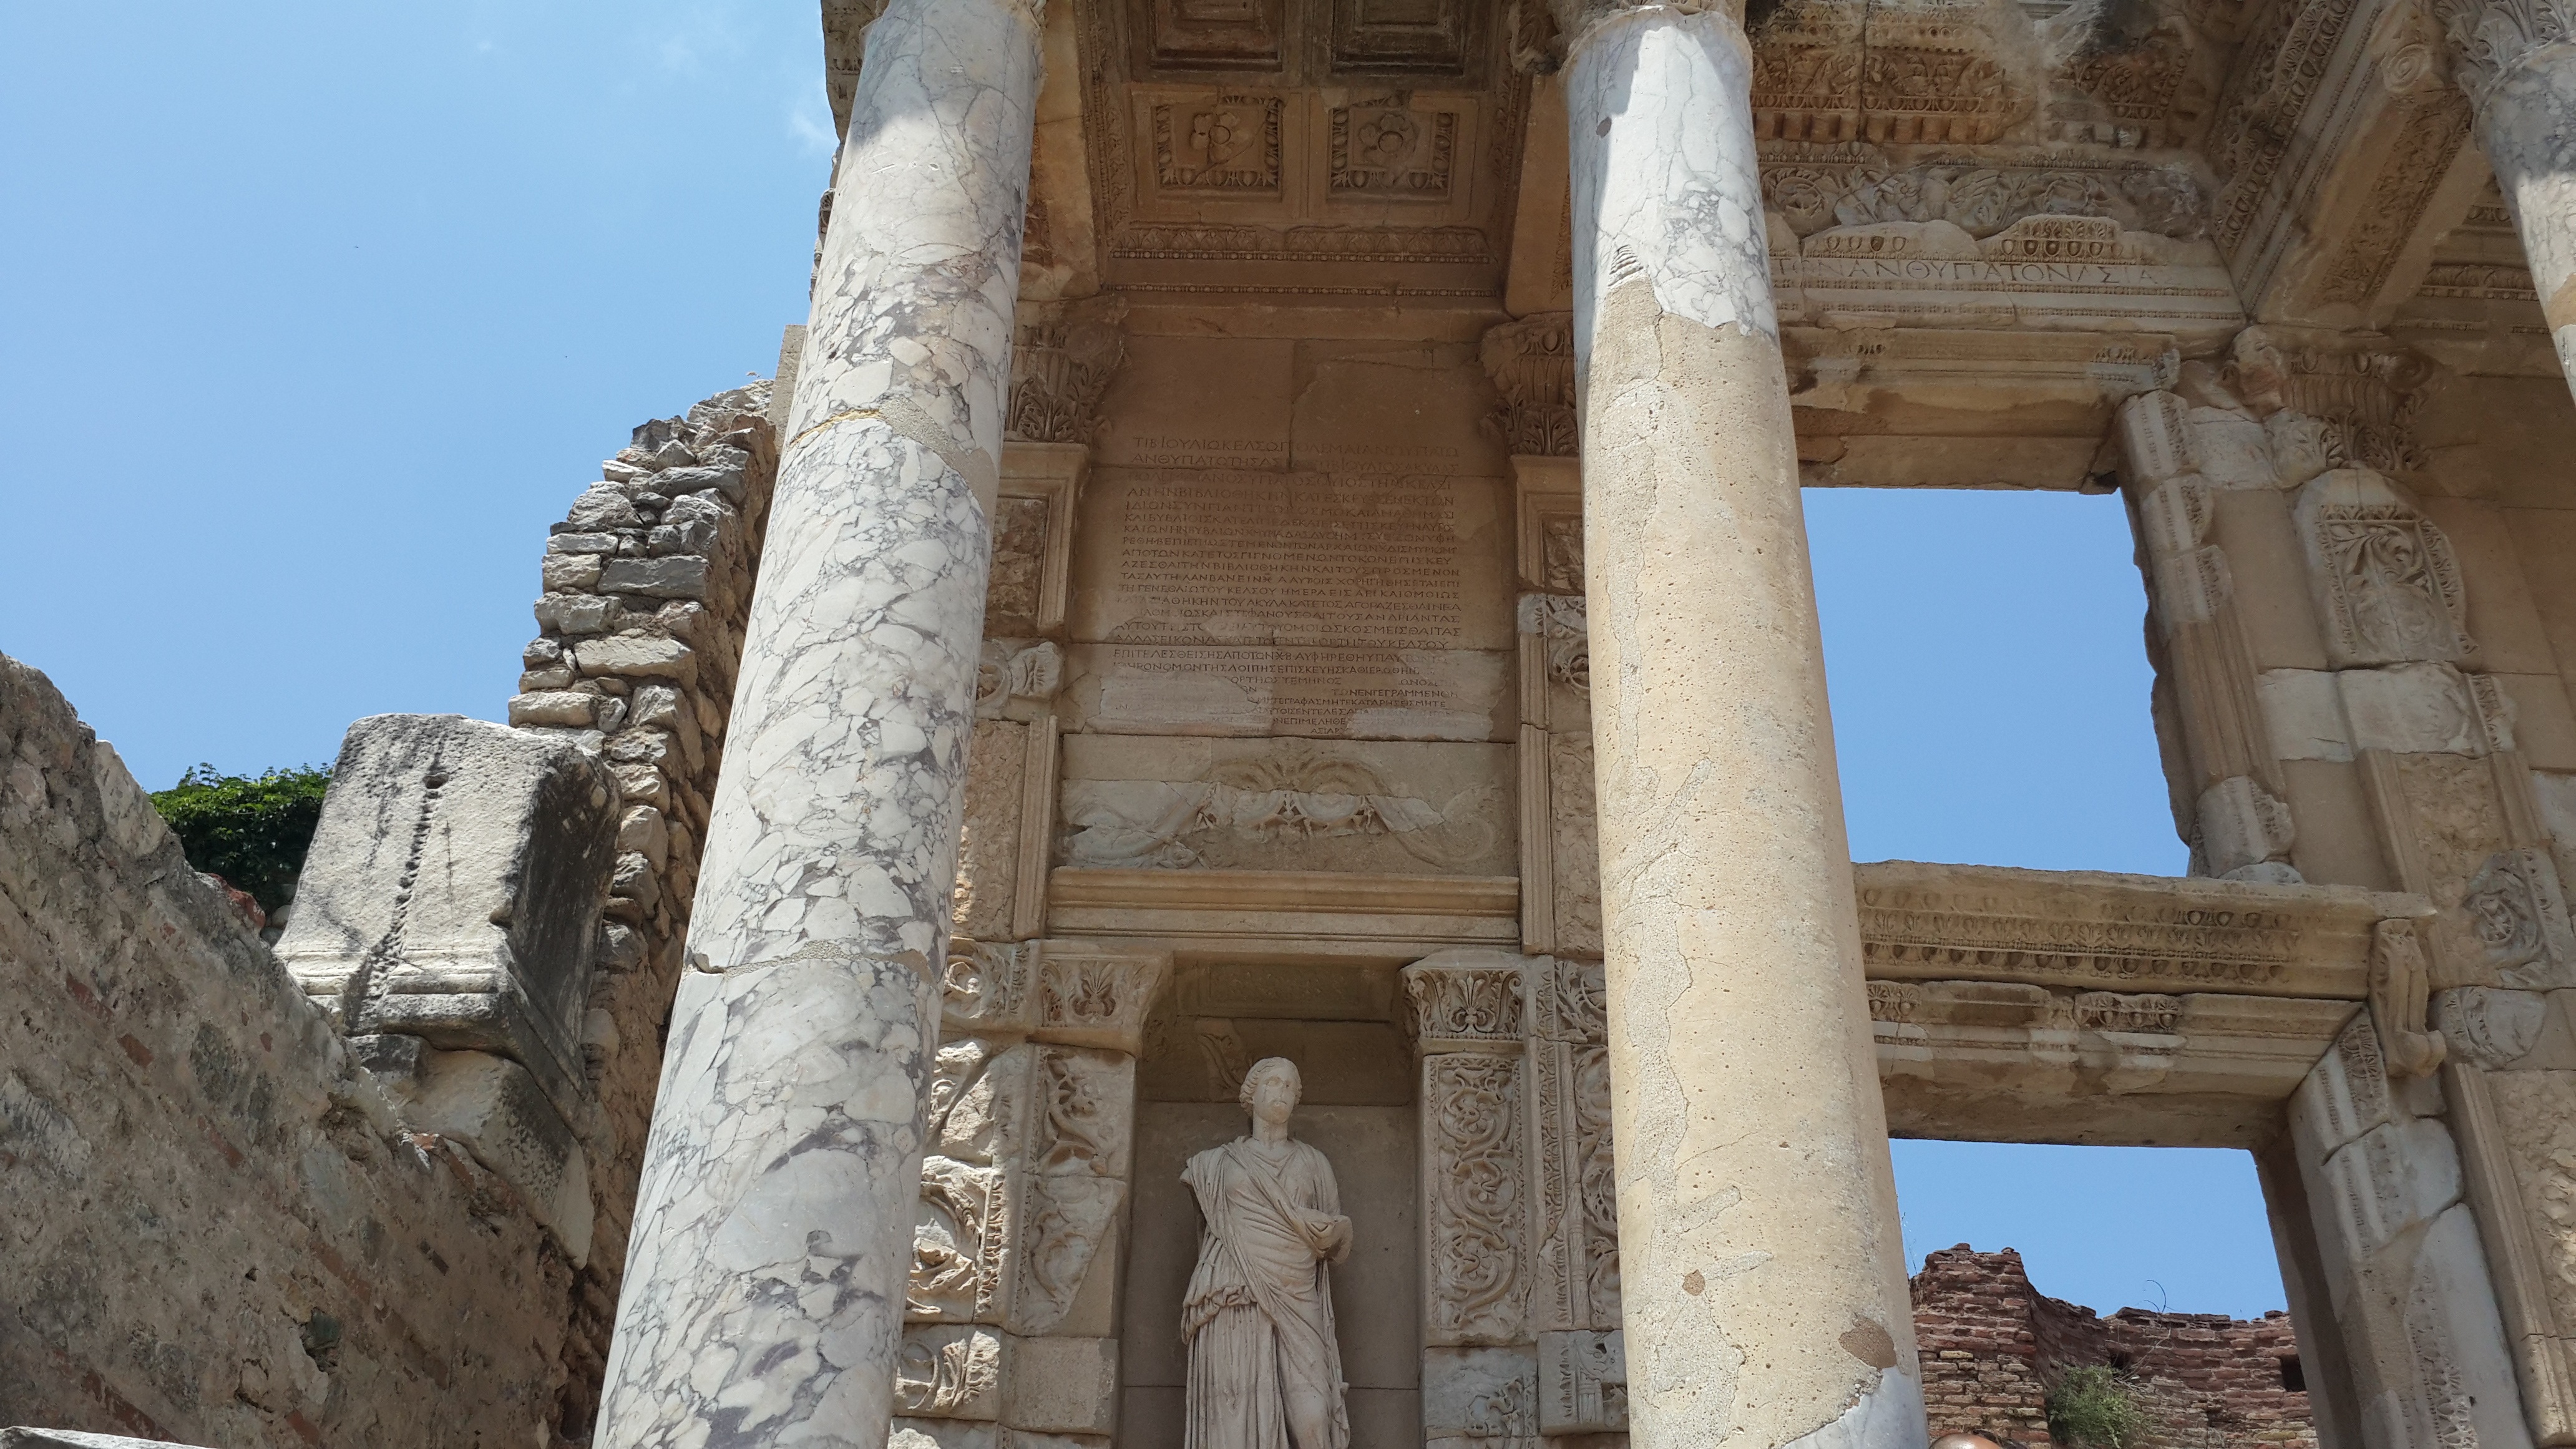
architecture, structure, building, monument, arch, column, landmark, place of worship, temple, ruins, turkey, monastery, history, archaeological site, unesco world heritage site, roman temple, historic site, ancient history, ancient roman architecture, ancient greek temple, efes, ephesos, sel uk, aydin